The Great Wave off Kanagawa

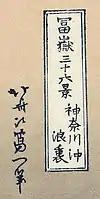
Hokusai's signature

"The Great Wave off Kanagawa" has two inscriptions. The title of the series is written in the upper-left corner within a rectangular frame, which reads: "冨嶽三十六景/神奈川沖/浪裏" "Fugaku Sanjūrokkei" / "Kanagawa oki / nami ura", meaning "Thirty-six views of Mount Fuji / On the high seas in Kanagawa / Under the wave". The inscription to the left of the box bears the artist's signature: 北斎改爲一筆 "Hokusai aratame Iitsu hitsu" which reads as "(painting) from the brush of Hokusai, who changed his name to Iitsu". Due to his humble origins, Hokusai had no surname; his first nickname Katsushika was derived from the region he came from. Throughout his career, Hokusai used over 30 names and never started a new cycle of work without changing his name, sometimes leaving his name to his students.